Bracken

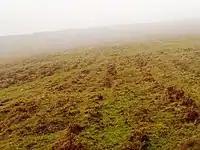
Bracken in Ireland with a linear pattern running across the hillside, a possible indication of past cultivation.

Many sites have archaeological remains dating from the Neolithic and Bronze Ages through to the Industrial Revolution. The root systems of established bracken stands degrade archaeological sites by disrupting the strata and other physical evidence. These rhizomes may travel a metre or more underground between fronds and form 90% of the plant, with only the remainder being visible.